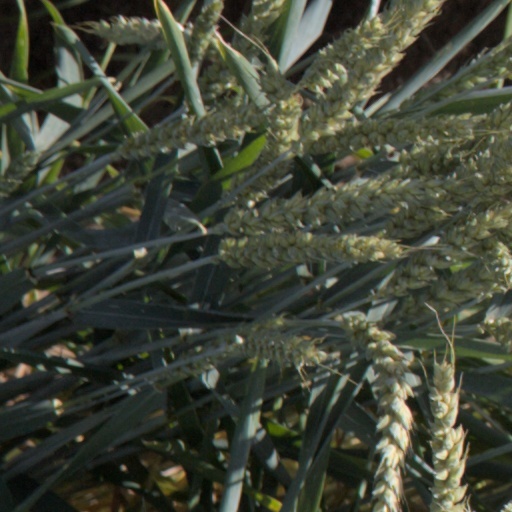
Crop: wheat